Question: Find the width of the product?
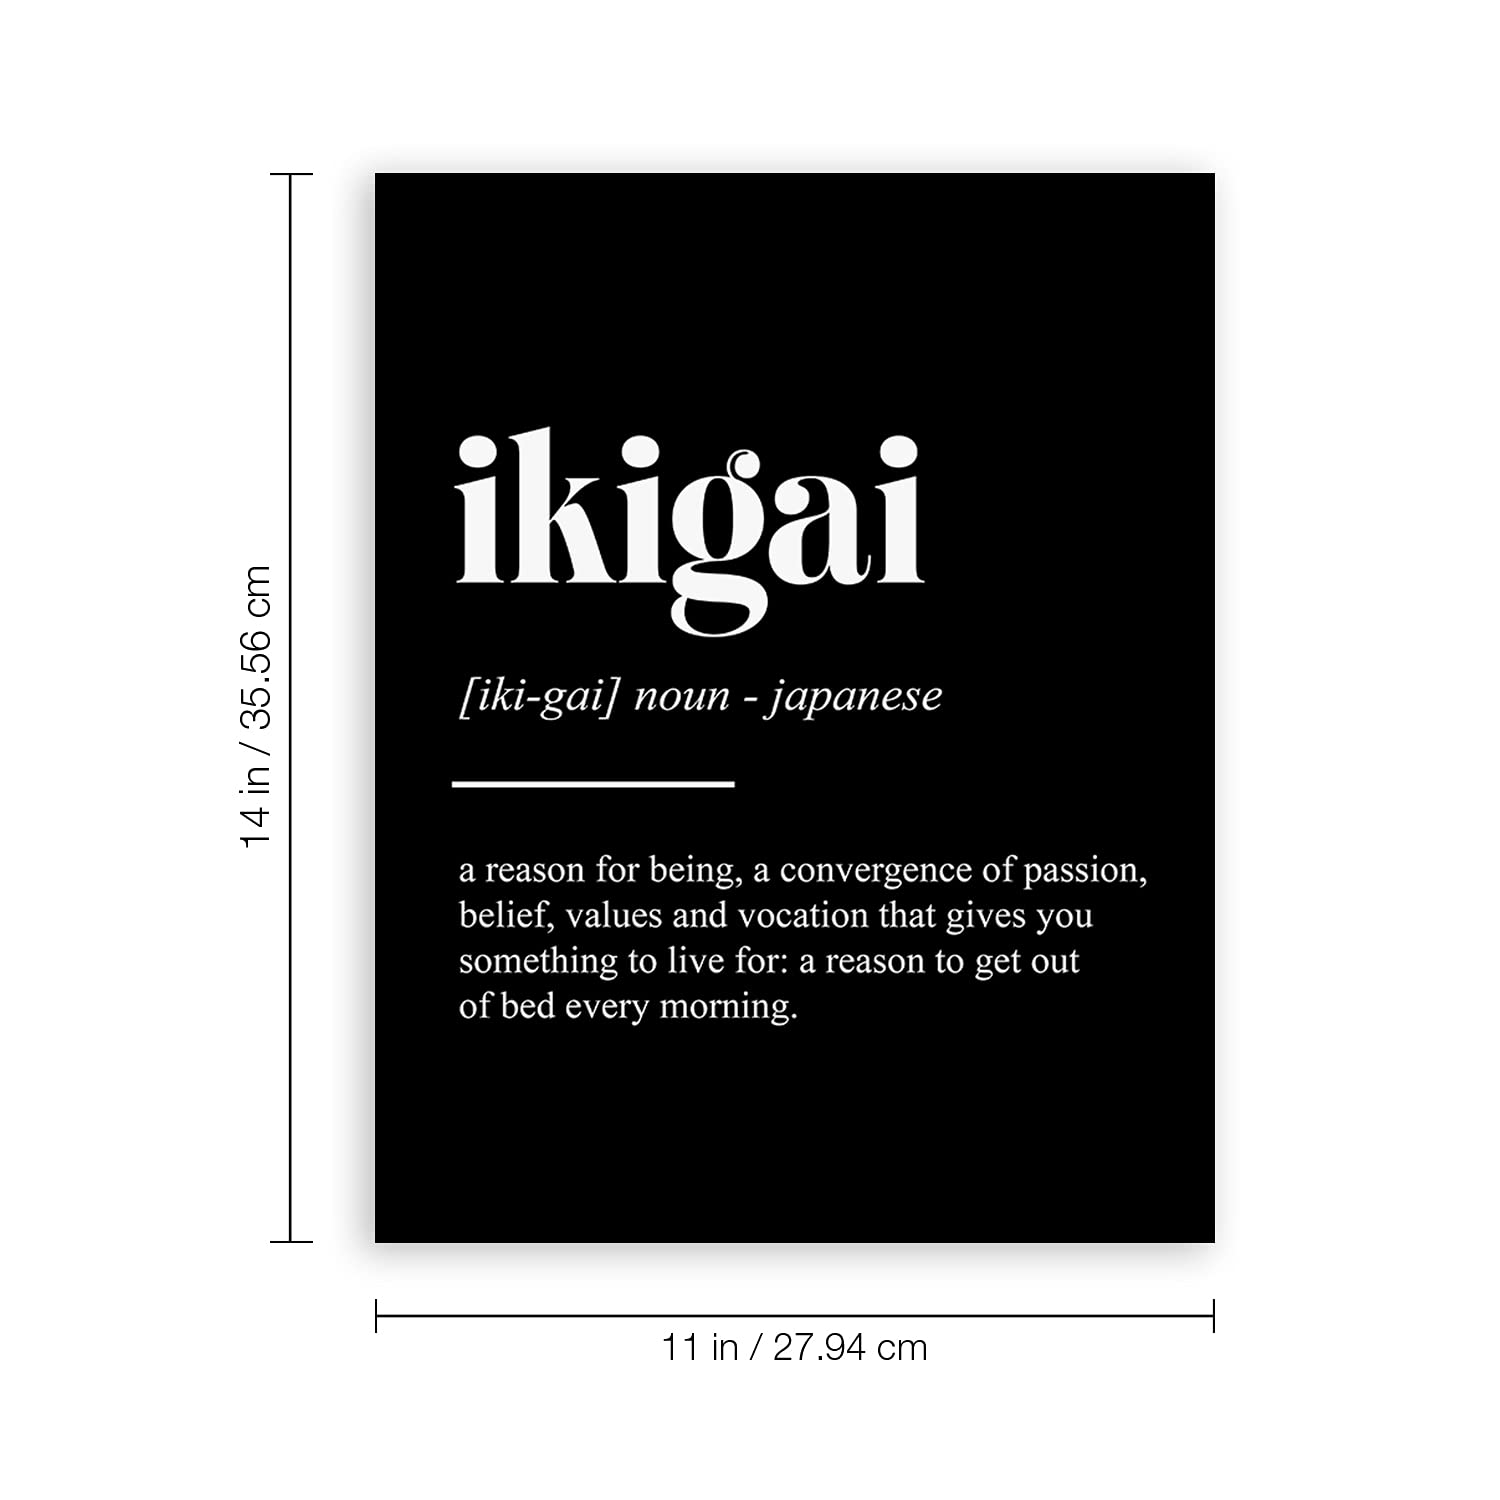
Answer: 11.0 inch